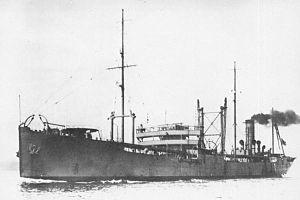
La classe Notoro était une classe de sept pétroliers construits pour la Marine impériale japonaise servant pendant les années 1920 et la Seconde Guerre mondiale. Également appelés pétroliers de classe Erimo, trois navires seront convertis pendant leur service.